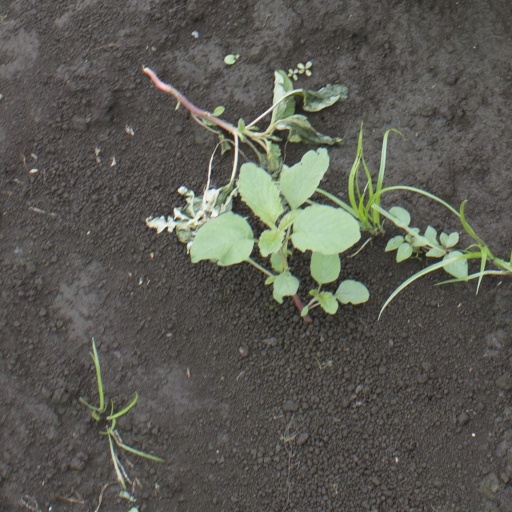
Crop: soybean